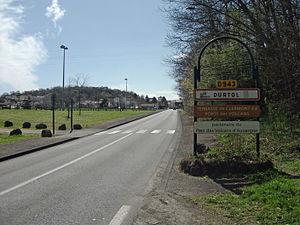
Entrée de Durtol par la D 943 depuis Volvic. Altitude approx.
La route départementale 943, ou RD 943, est une des routes départementales de France correspondant à :